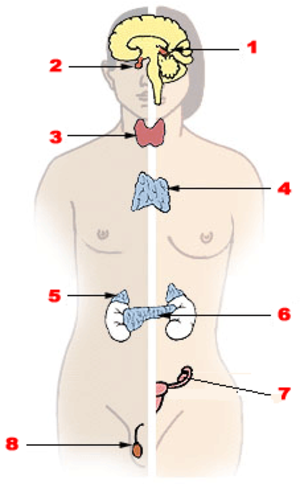
Endokrine system
Vigtige hormonkirtler. (Mand til venstre, kvinde til højre.) 1. Koglekirtel 2. Hypofyse 3. Skjoldbruskkirtel 4. Brissel 5. Binyre 6. Bugspytkirtel 7. Æggestok 8. Testikel
Det endokrine system er et system af kirtler der ved brug af hormoner sender beskeder til andre organer. Hormonerne cirkulerer i kroppens blodbaner og styrer andre organer.